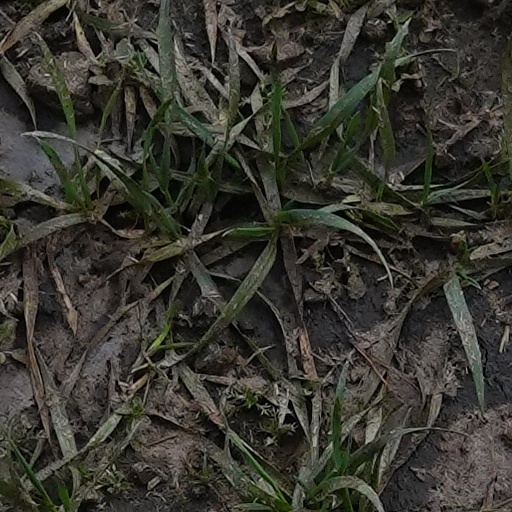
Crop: wheat